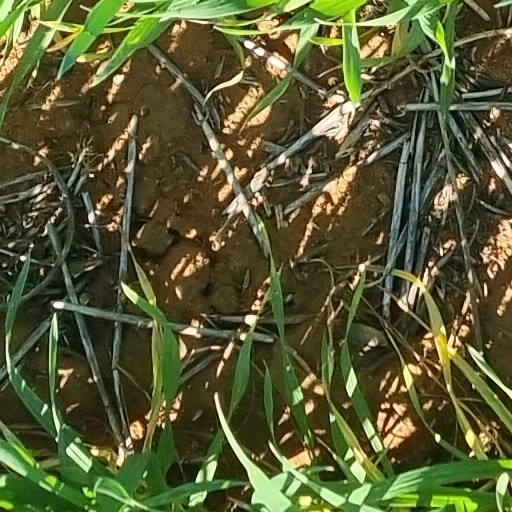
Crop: wheat